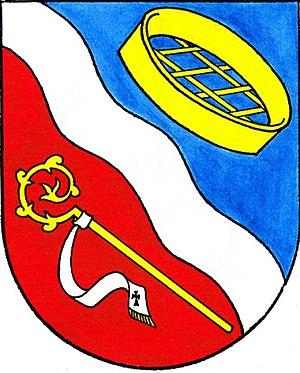
Rokytnice nad Rokytnou est un bourg du district de Třebíč, dans la région de Vysočina, en République tchèque. Sa population s'élevait à 856 habitants en 2019.